Nirvana (song)

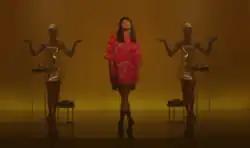
A screenshot of a scene in the music video of "Nirvana", portraying Inna in a gold box accompanied by two women with their arms out. A critic interpreted it as Egypt-inspired.

An accompanying music video for "Nirvana" was uploaded onto Inna's official YouTube channel simultaneously with the single's release on 28 November, preceded by the premiere of two teasers on 24 November and 27 November 2017. Production team NGM Creative was hired for the shooting, of which Bogdan Păun was credited as the director and Alexandru Mureșan as the director of photography of the clip. RD Styling procured Inna's outfits from brands including Alexandru Simedru, Trashkin, Vetements, Off White and Balenciaga. Hair styling was done by Make-up and Beauty Studio, and Endorphin Lab. Direct Lyrics noted that the music video "doesn’t have much storyline-wise".